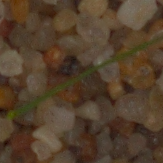
Label: loose_silkybent